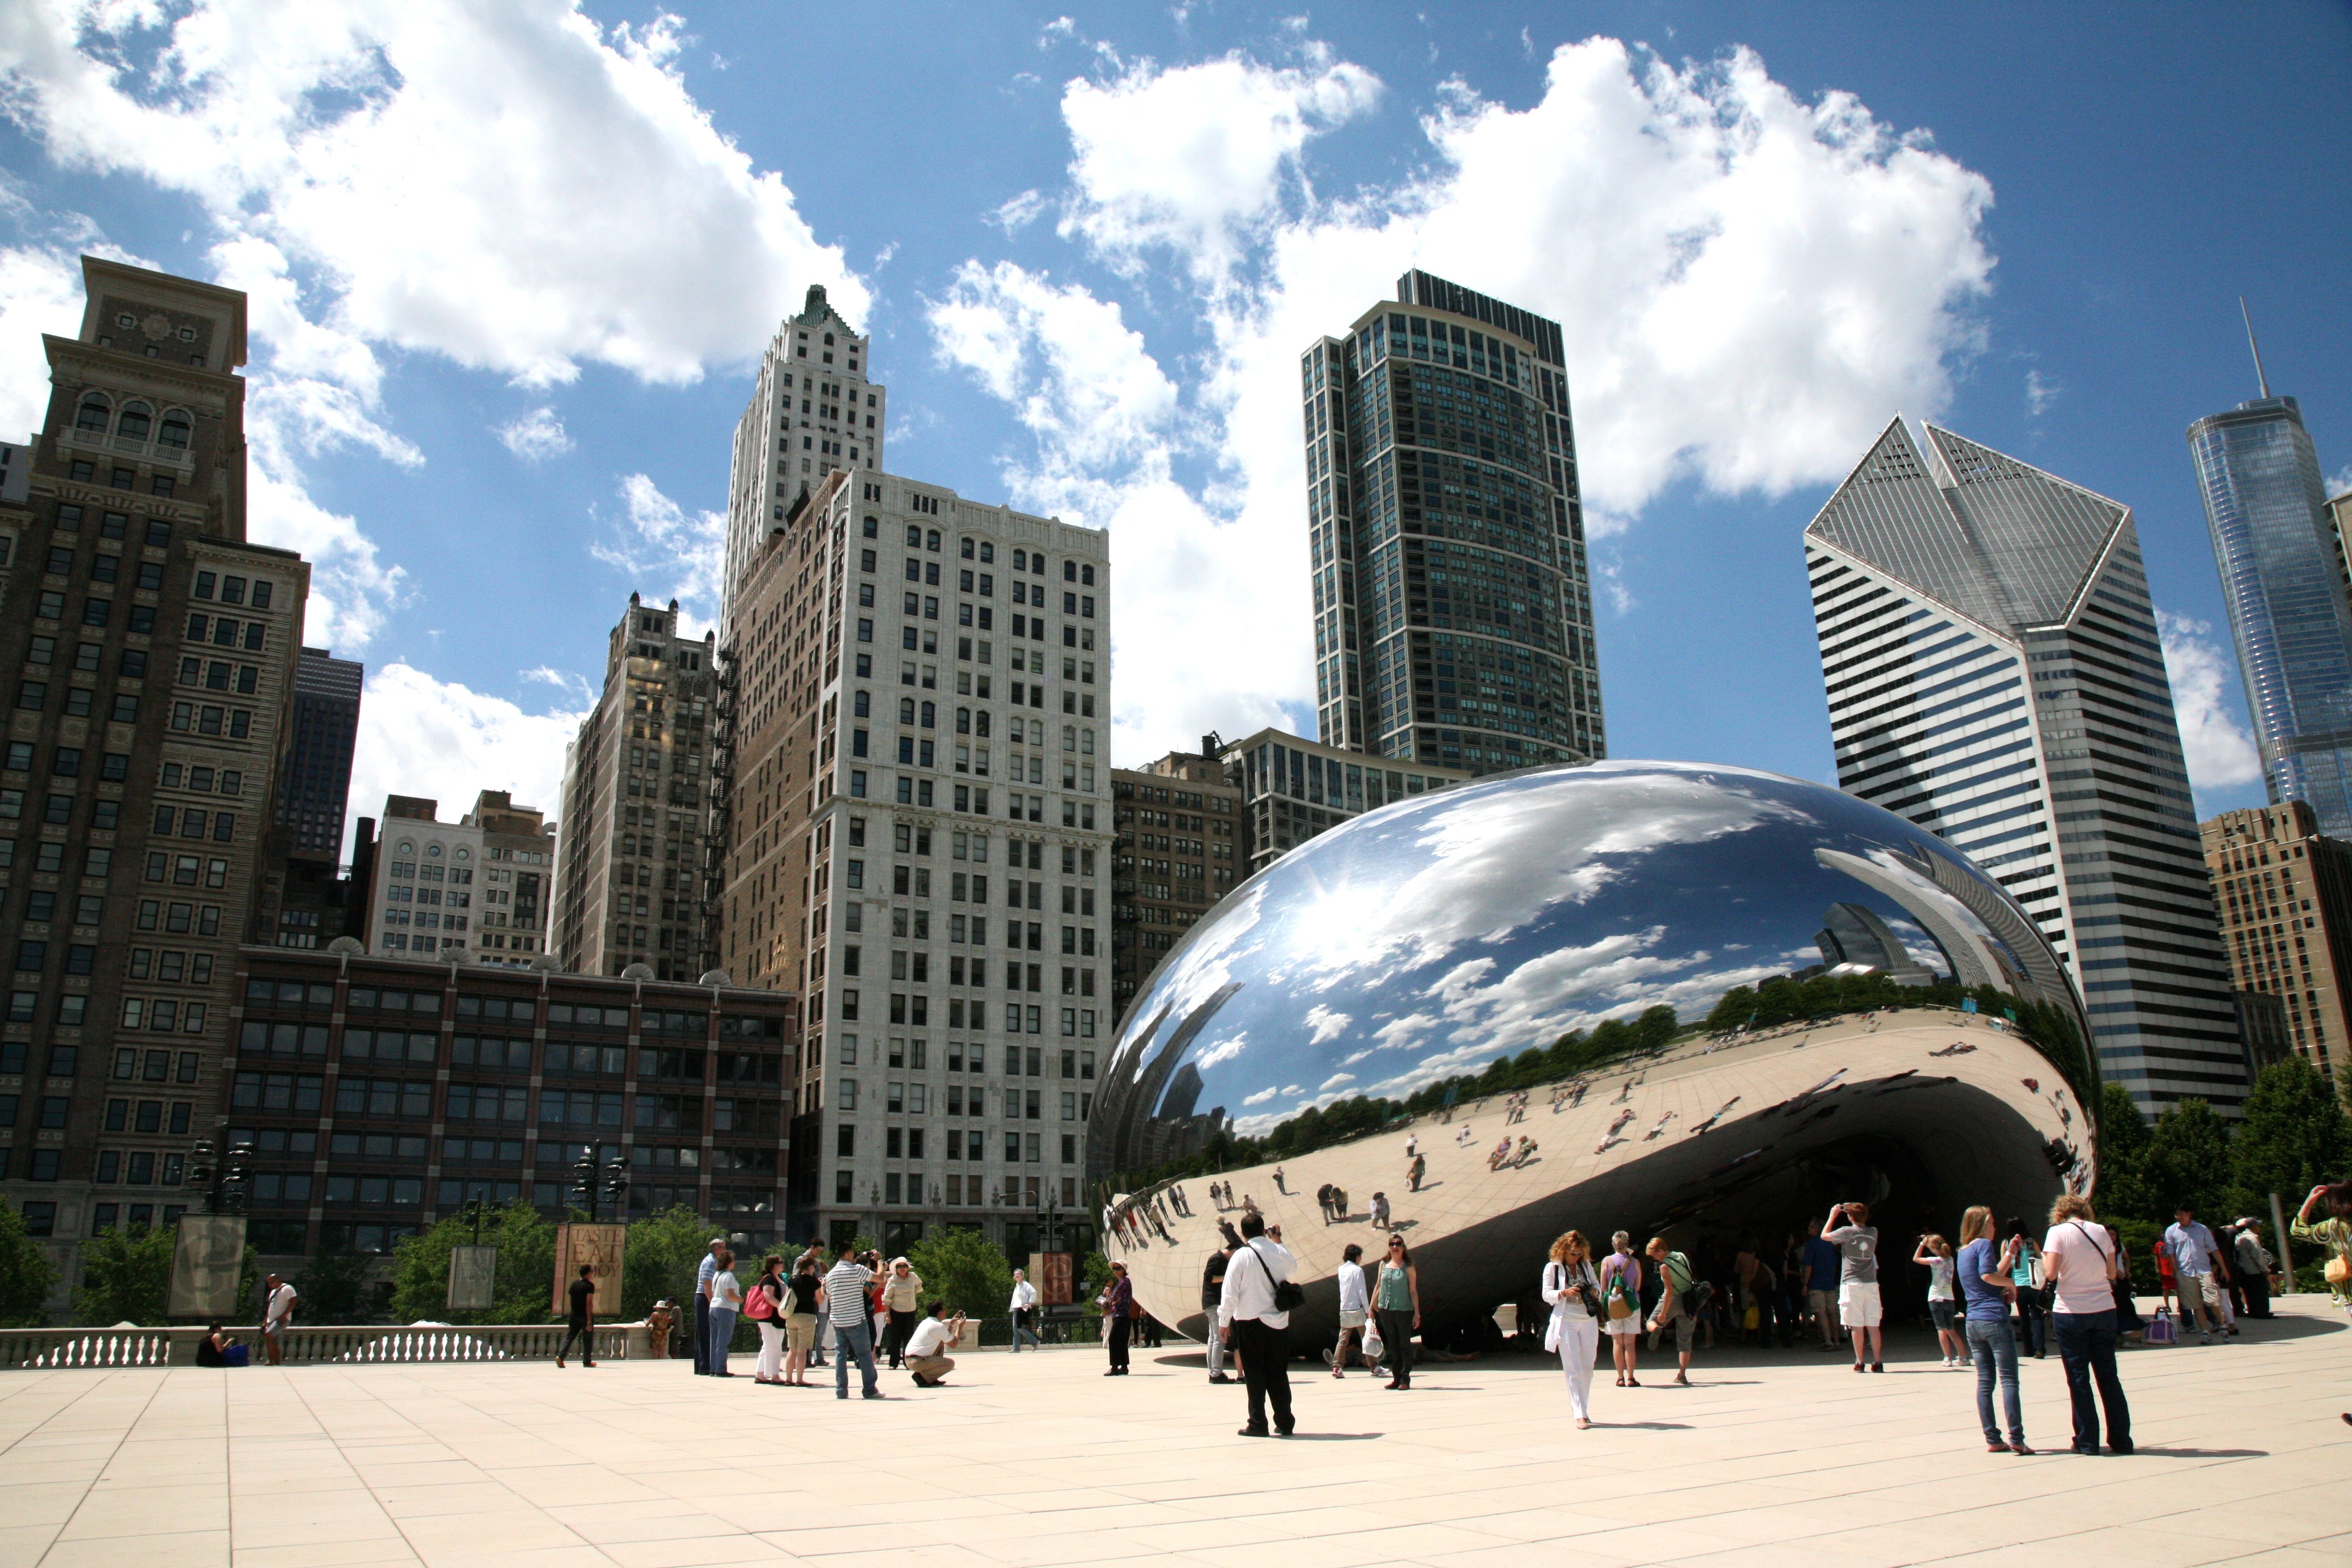
architecture, skyline, city, skyscraper, cityscape, downtown, bean, plaza, canon, park, landmark, chicago, tourism, sculpture, art, illinois, escultura, kunst, town square, urbanlandscape, cloudgate, thebean, anishkapoor, skulptur, canon5d, metropolis, millenniumpark, kapoor, shopping mall, urban area, human settlement, metropolitan area